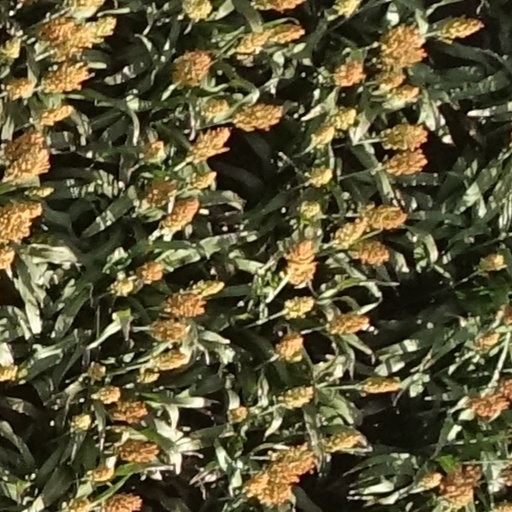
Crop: sorghum